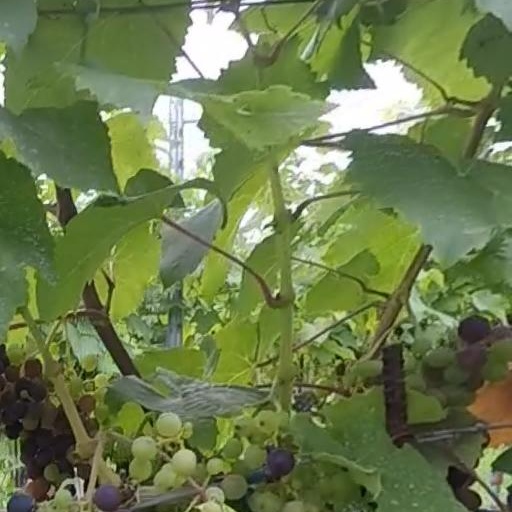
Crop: grape